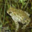
Label: frog